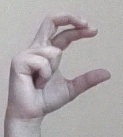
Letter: thal